Chunchanakatte Falls

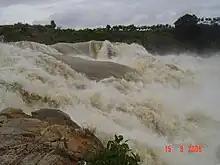
Chunchanakatte Falls

Chunchanakatte Falls is a waterfall on the Kaveri River, near the village of Chunchanakatte in saligrama taluk of Mysore district, Karnataka, India. Water cascades from a height of about 20 meters. It is in the Western Ghats. Here the river falls in two small cascades before joining again to flow as one.